Vivarium (film)

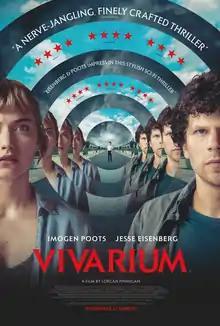
Release poster

Vivarium is a 2019 science fiction psychological thriller film directed by Lorcan Finnegan, from a story by Finnegan and Garret Shanley. Shanley also wrote the screenplay. An international co-production of Ireland, Denmark and Belgium, it stars Imogen Poots, Jesse Eisenberg, Jonathan Aris, and Éanna Hardwicke.